Hande Kader

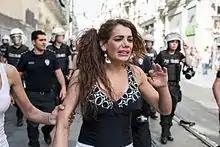
Hande Kader during banned Istanbul Pride, June 2015

Hande Kader (1993 – August 2016) was a politically active Turkish transgender woman. Kader was familiar to millions of Turks as a figurehead for the LGBT community after being photographed at the forefront of the resistance against police forces suppressing the 2015 Gay Pride event in Istanbul. In August 2016, she was reported missing by her flatmate when she failed to return home the following week. Her body was found raped, mutilated, and burnt by the roadside in the up-market Zekeriyaköy neighbourhood on 12 August 2016. Despite being badly mutilated, Kader's body was identified by prosthetics at the city morgue by Dengiler.